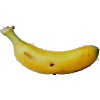
Label: banana_lady_finger